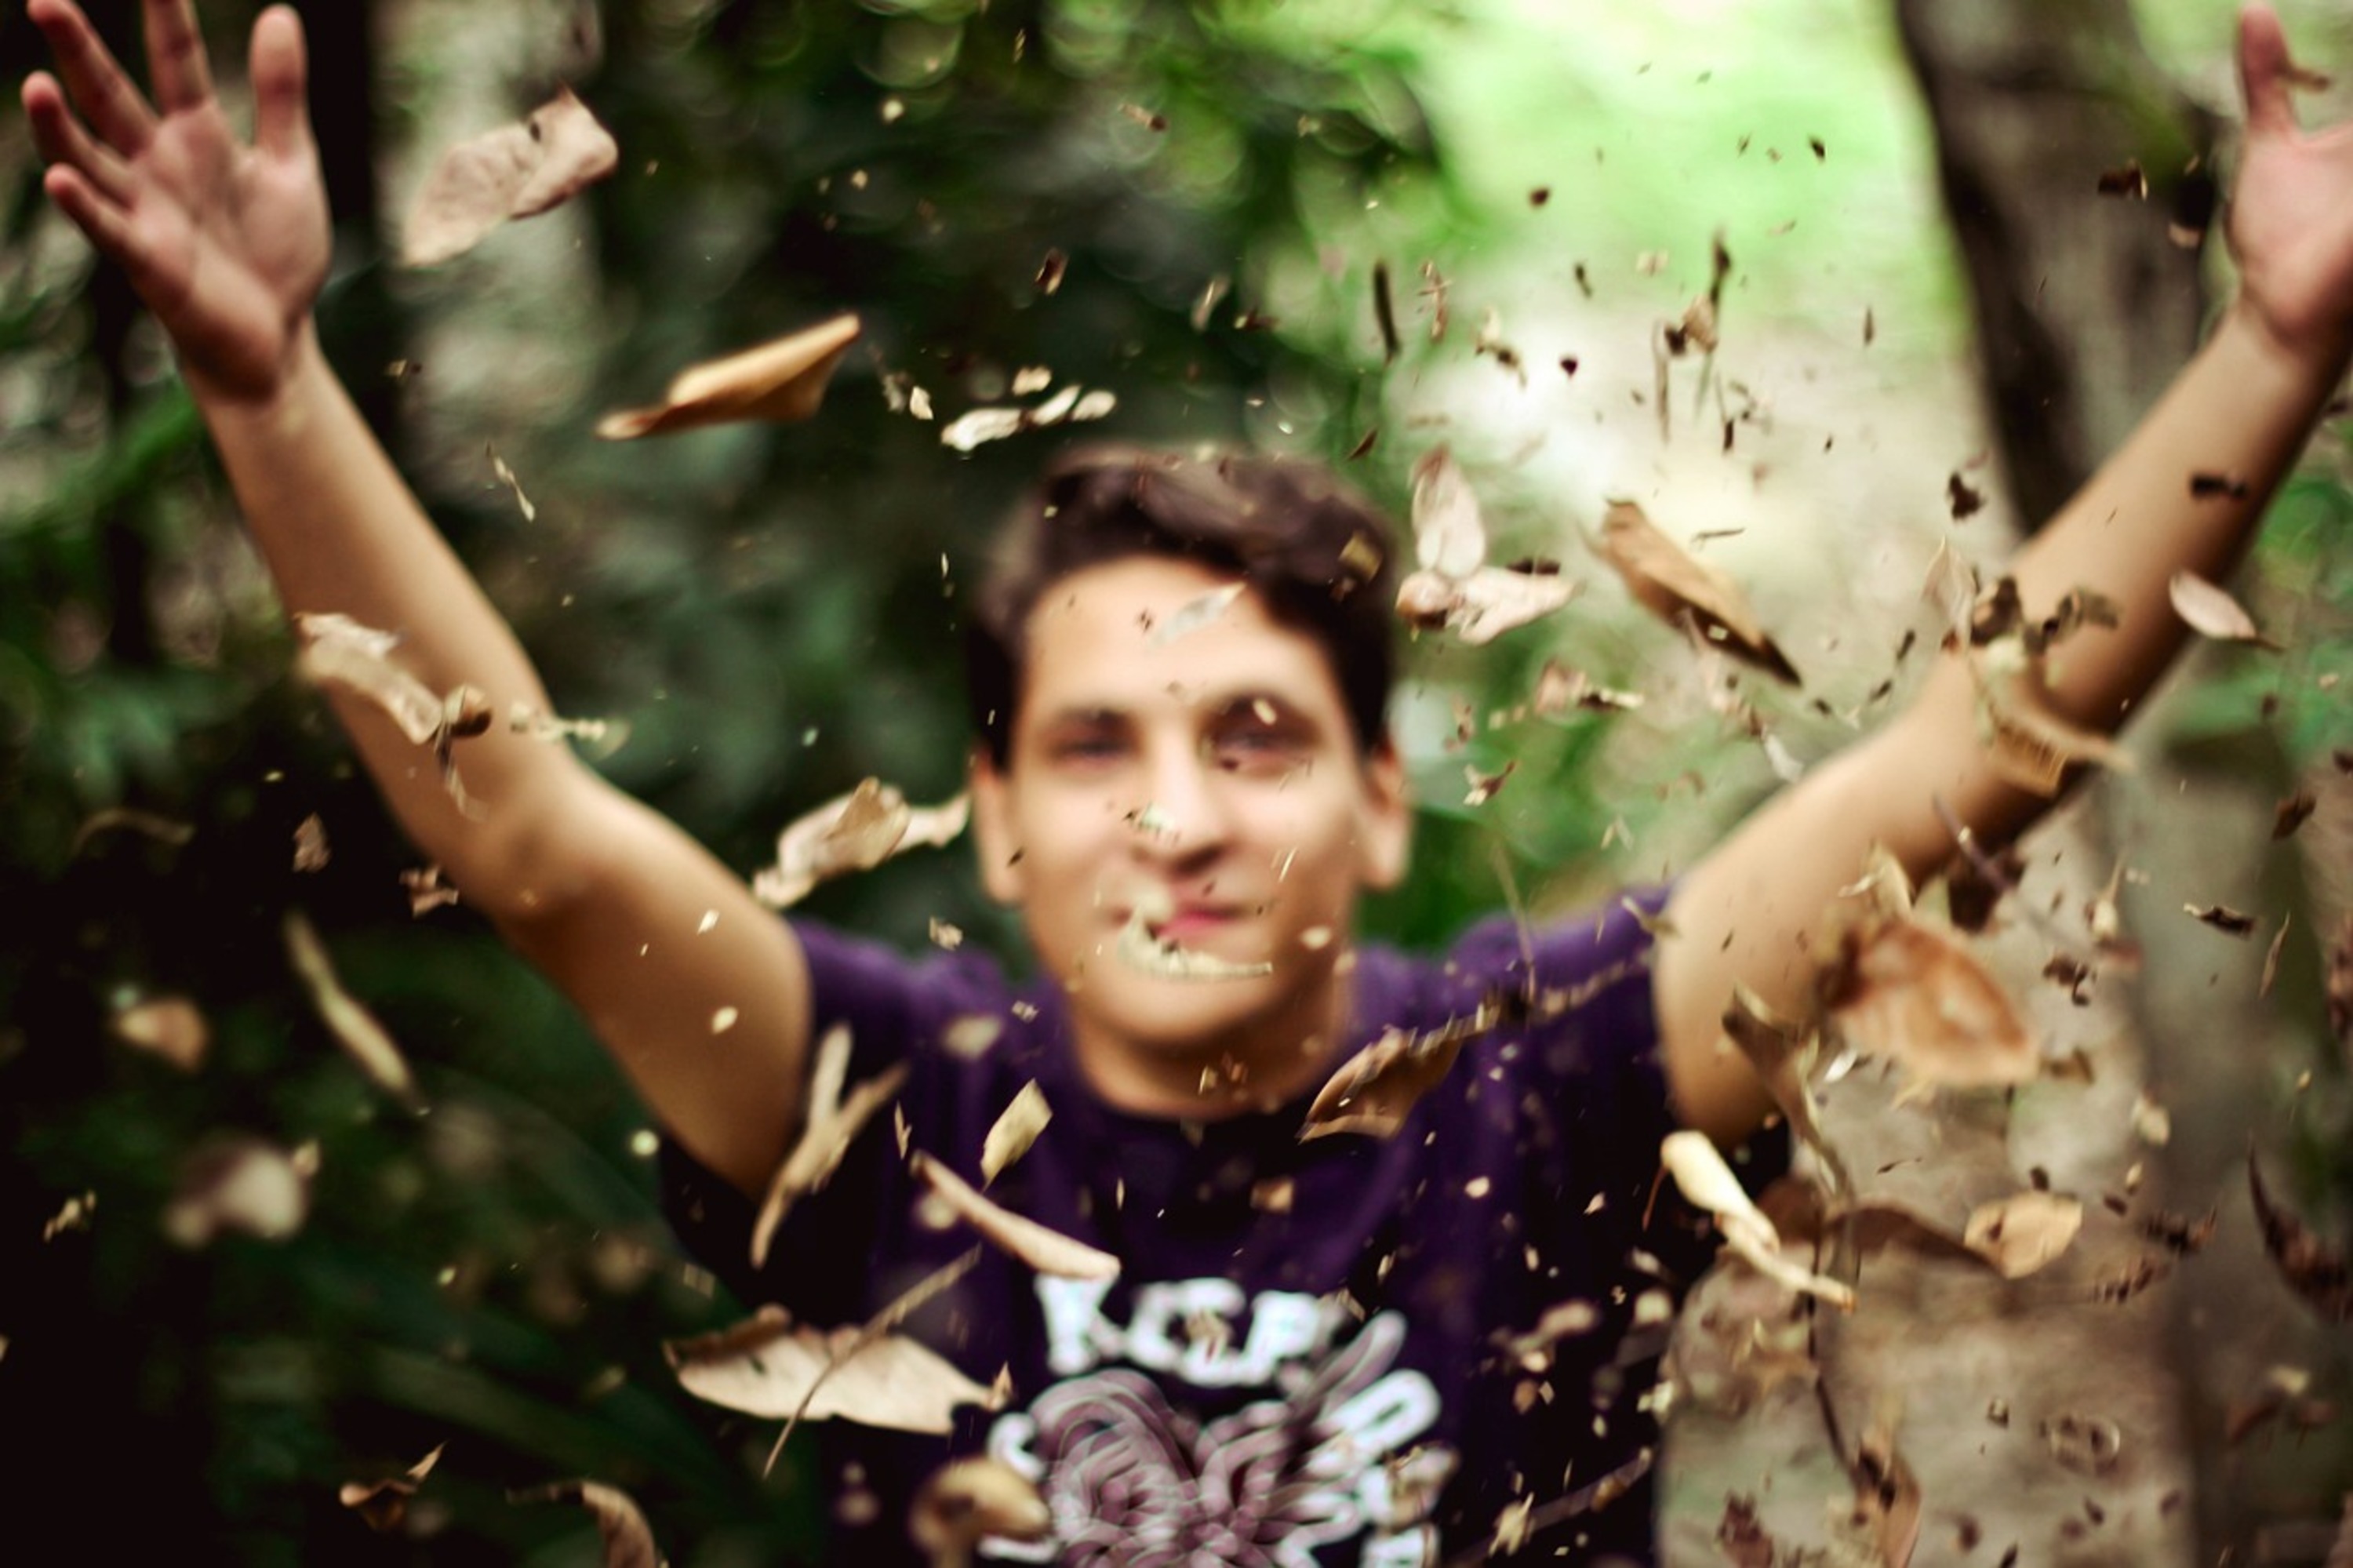
leaves, plant, People in nature, smile, natural environment, botany, flash photography, branch, happy, gesture, grass, sunlight, woody plant, forest, tree, leisure, woodland, fun, jungle, lens flare, child, portrait photography, portrait, reflection, jewellery, liquid bubble, autumn, eyewear